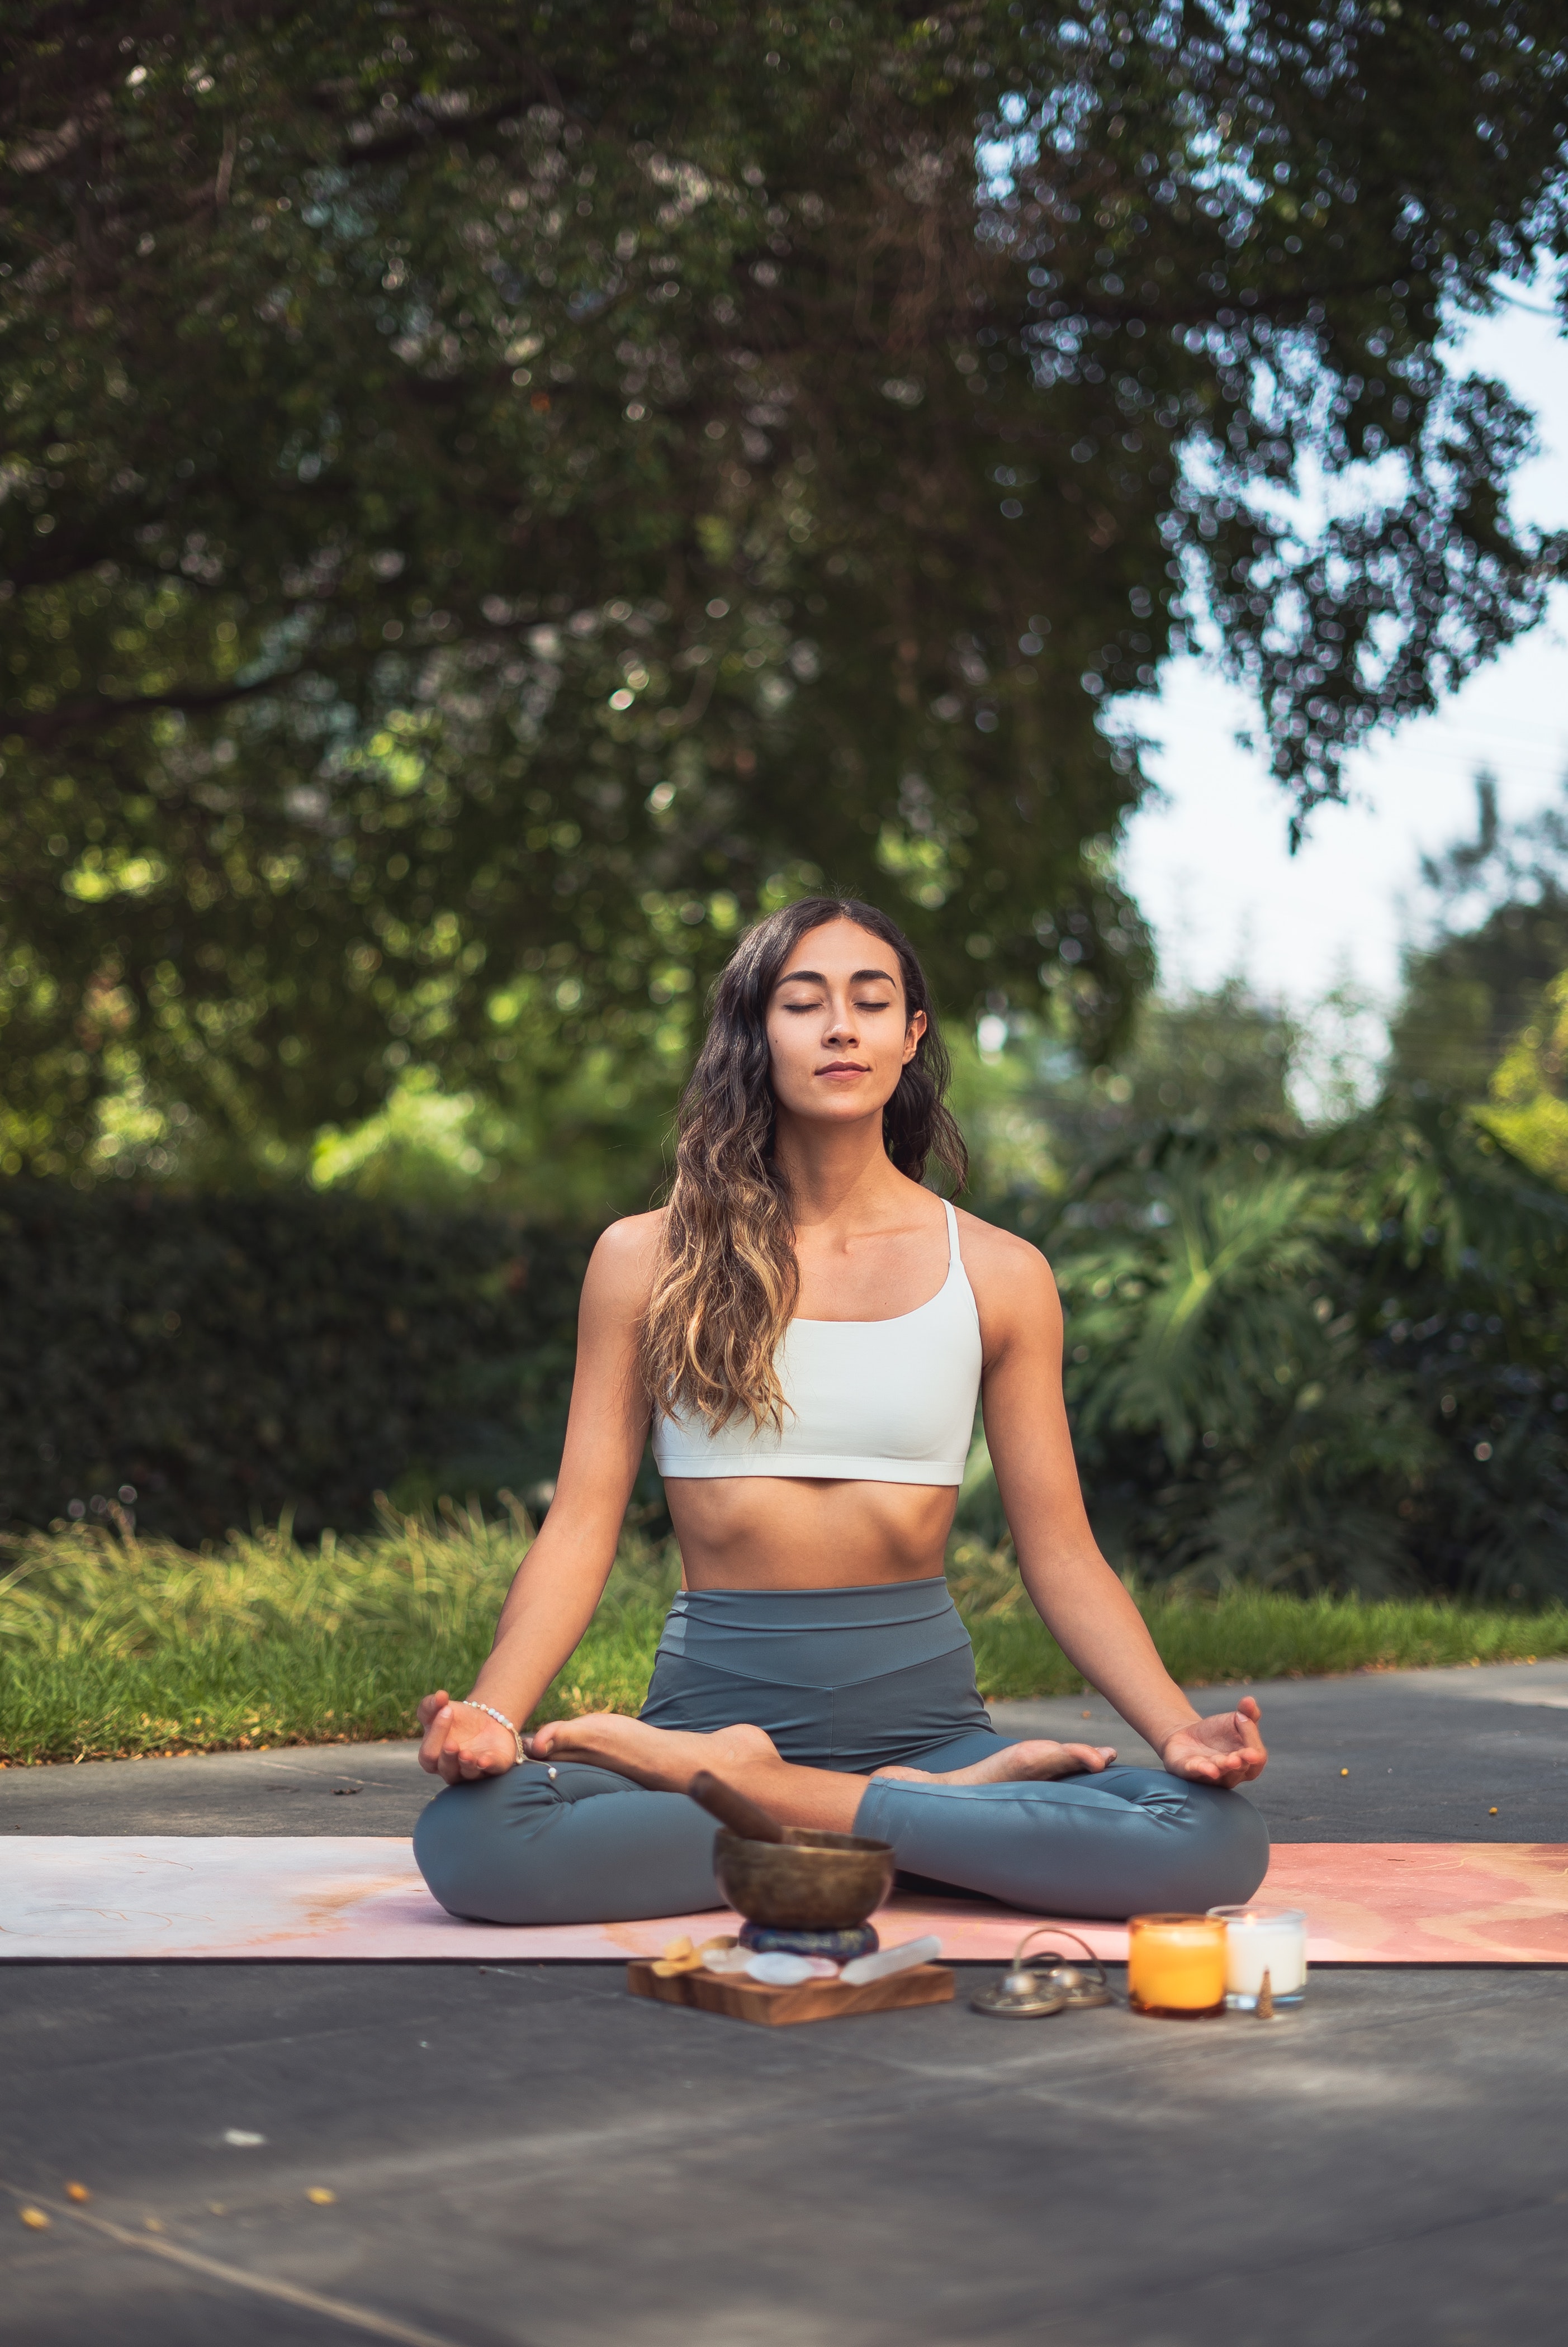
woman, plant, shoulder, yoga pant, Active pants, flash photography, waist, knee, thigh, sportswear, street fashion, tree, trunk, leisure, summer, People in nature, abdomen, happy, sports equipment, long hair, human leg, barefoot, electric blue, grass, t shirt, denim, sitting, brown hair, road, recreation, foot, physical fitness, fun, yoga, leggings, exercise, photo shoot, vacation